Flower Boys Next Door

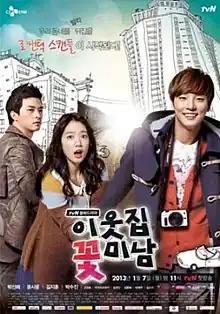
Promotional poster

Flower Boys Next Door is a 2013 South Korean television series. It aired on tvN from January 7 to February 26, 2013, on Mondays and Tuesdays at 23:00 (KST) for 16 episodes. Directed by Jung Jung-hwa (who previously helmed "Cool Guys, Hot Ramen") and written by movie screenwriter Kim Eun-jung ("Gabi", "Hwang Jin-yi"), it is the third installment of cable channel tvN's "Oh! Boy" series of Flower Boy programming targeted at the teenage demographic.